Promontory forts of Cornwall

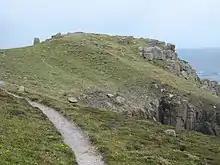
Carn Les Boel

Carn Les Boel is an Ancient Monument situated between Nanjizal and Gwennap Head in the parish of St Levan. The South West Coast Path passes nearby. Its identification as a cliff castle or promontory fort is insecure. One of its banks may date to the enclosure of Higher Bosistow Cliff in the 19th century; apart from a gap of 5 m at Zawn Peggy, where the cliff has eroded, the bank and ditch follow the line of the cliff northwards for a further 300 m.